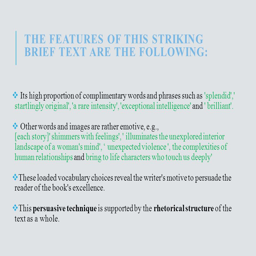
the features of this striking brief text are the following